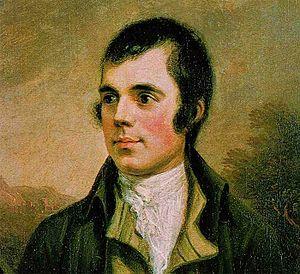
Comin' Thro' the Rye est un poème de Robert Burns écrit en 1782. Les paroles en sont mises en musique sur l'air de Common' Frae The Town ; c'est une variante de l'air sur lequel on chante en général Auld Lang Syne.
Le Château d'Indolence, poème allégorique, écrit en imitation de Spenser est un poème de James Thomson paru en 1748.
James Macrae fut un capitaine écossais durant l'âge d'or de la piraterie, qui participe au combat d'Anjouan contre Edward England. Il devient par la suite gouverneur de Madras, dont il réforme l'économie, la loi et la santé publique. Ayant fait fortune, il retourne en Écosse où il retrouve sa sœur. Il fait don de sa fortune à son neveu et ses nièces, qui passent ainsi de la pauvreté à la richesse de la même manière que dans un conte de fée. Le neveu, James Macrae, défraye la chronique pour un duel en 1790, tandis que les descendants des nièces apportent une aide précieuse au poète Robert Burns dans sa quête du succès à Édimbourg en 1787.
Robert Burns né le 25 janvier 1759 à Alloway, Ayrshire, et mort le 21 juillet 1796 à Dumfries. Il est également appelé Rabbie, ou Robbie, Burns et surnommé « Scotland's favourite son », « the Bard of Ayrshire » ou, tout simplement, « the Bard » est un poète écossais, symbole de l'Écosse.
L'Écosse est l'une des quatre nations constitutives du Royaume-Uni, occupant le nord de la Grande-Bretagne, et comprenant également un ensemble de petits archipels parmi lesquels les Hébrides, les Orcades ou les Shetland. Le royaume d'Écosse était un État souverain jusqu'au 1ᵉʳ mai 1707, date à laquelle l'Acte d'Union l'unifie au royaume d'Angleterre pour créer le royaume de Grande-Bretagne. L'Écosse est l'une des six nations celtiques.